Photoreceptor cell

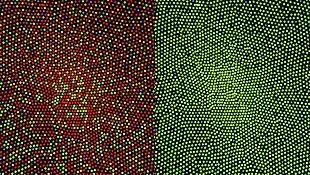
Illustration of the distribution of cone cells in the fovea of an individual with normal color vision (left), and a color blind (protanopic) retina. Note that the center of the fovea holds very few blue-sensitive cones.

Most vertebrate photoreceptors are located in the retina. The distribution of rods and cones (and classes thereof) in the retina is called the retinal mosaic. Each human retina has approximately 6 million cones and 120 million rods. At the "center" of the retina (the point directly behind the lens) lies the fovea (or fovea centralis), which contains only cone cells; and is the region capable of producing the highest visual acuity or highest resolution. Across the rest of the retina, rods and cones are intermingled. No photoreceptors are found at the blind spot, the area where ganglion cell fibers are collected into the optic nerve and leave the eye. The distribution of cone classes (L, M, S) are also nonhomogenous, with no S-cones in the fovea, and the ratio of L-cones to M-cones differing between individuals.